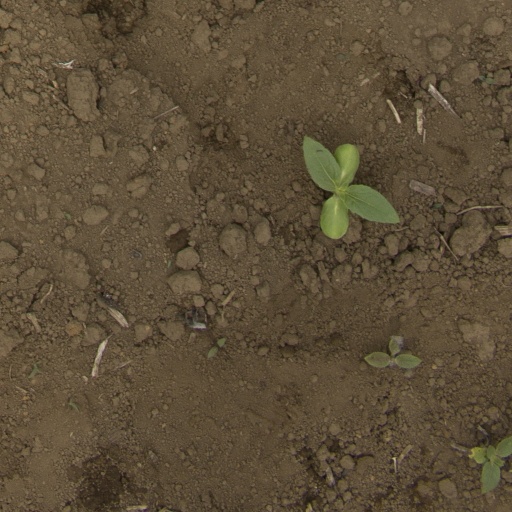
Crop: Jerusalem artichoke